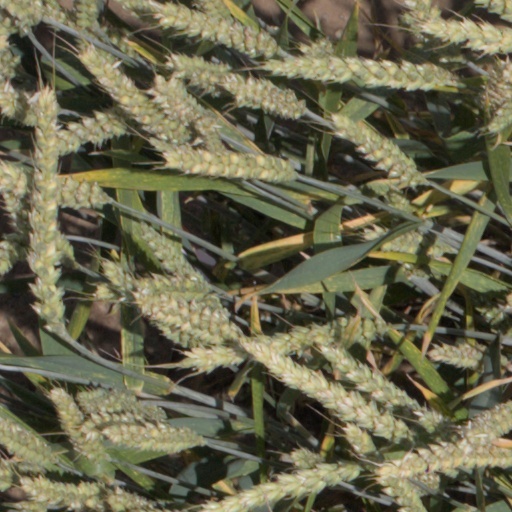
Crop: wheat